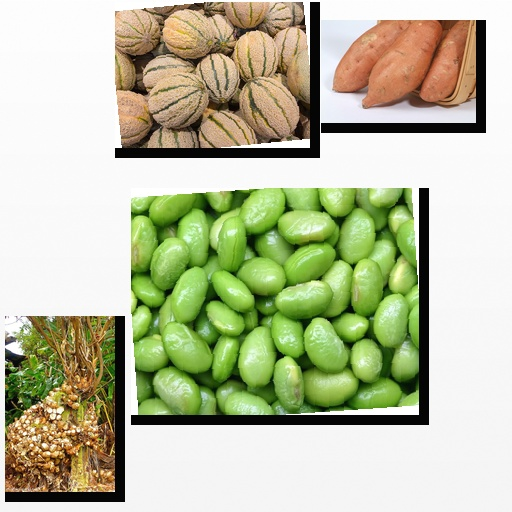
Food items: sweet_potato, soybean, cantaloupe, ginger